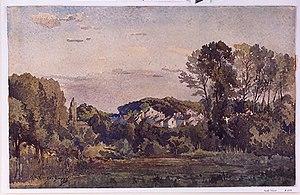
Henri Joseph Harpignies né à Valenciennes le 28 juin 1819 et mort à Saint-Privé le 28 août 1916 est un peintre paysagiste, aquarelliste et graveur français de l'École de Barbizon.